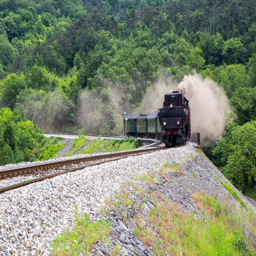
old black steam train on a railway